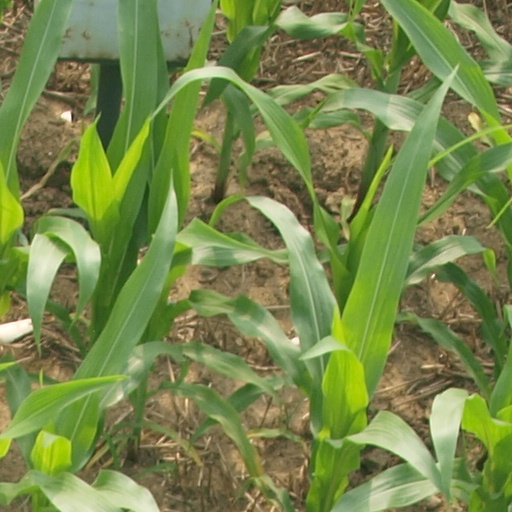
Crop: maize; corn